List of autobiographies by presidents of the United States

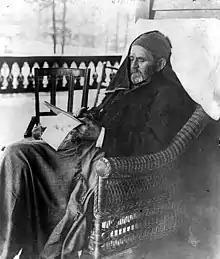
Ulysses S. Grant working on his memoirs in 1885. His "Personal Memoirs" is considered by historians to be among the best by a U.S. president.

Many presidents of the United States have written autobiographies about their presidencies and/or (some periods of) their life before their time in office. Some 19th-century U.S. presidents who wrote autobiographies are James Buchanan and Ulysses S. Grant, though Grant's autobiography is about his time as general during the American Civil War and not about his presidency. Presidential memoir has proved to be a lasting and popular genre — every president who survived to the end of their term from Calvin Coolidge to Barack Obama has published one after leaving office, and more recent entries have earned their authors tens of millions of dollars in royalties. In addition to ensuring financial security, presidential autobiographies are also written to defend or rehabilitate presidential legacies.